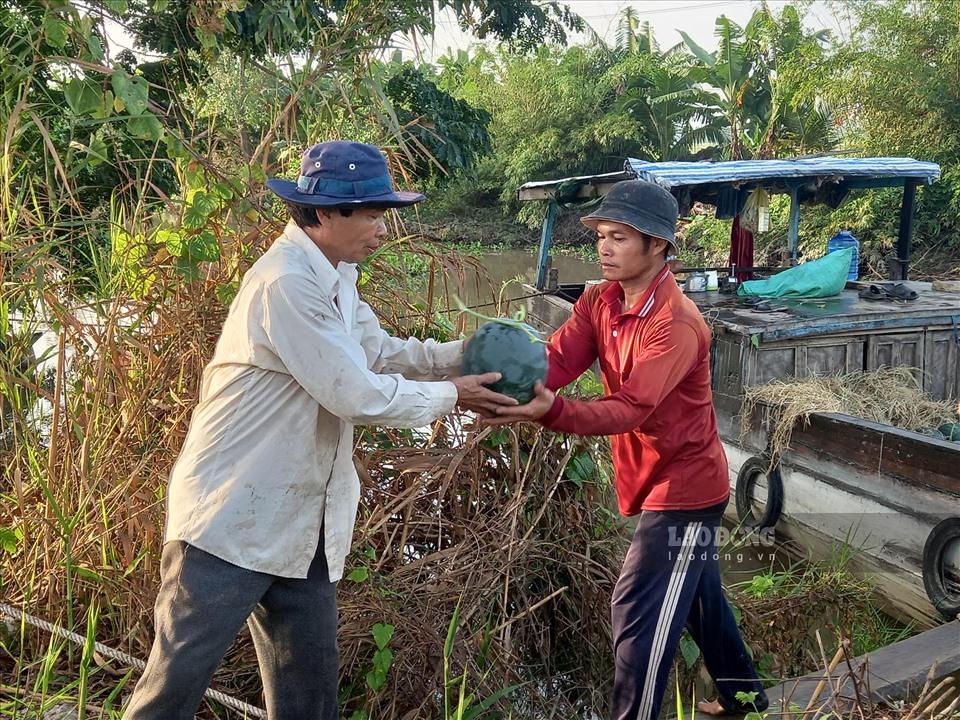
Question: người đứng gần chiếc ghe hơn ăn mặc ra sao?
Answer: người đó mặc áo dài tay màu đỏ, quần dài và nón vải